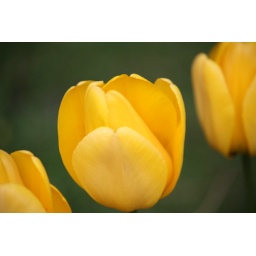
Close up of yellow flowers in the grounds of the Parish Church of St Lawrence